Leandro (footballer, born February 1985)

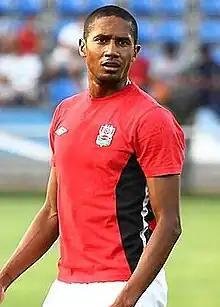

Leandro Montera da Silva, or simply Leandro (born February 12, 1985), is a Brazilian footballer, who played as a striker.